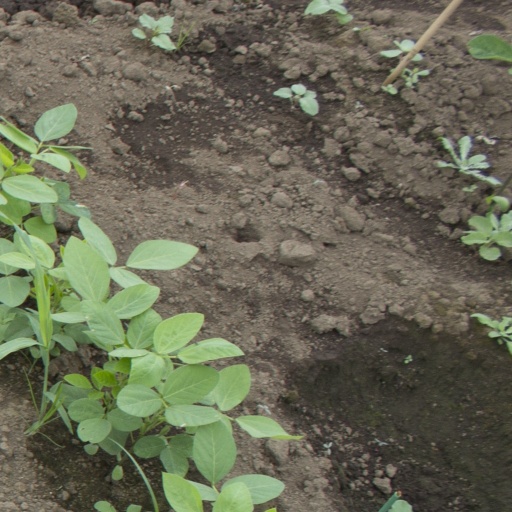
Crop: soybean